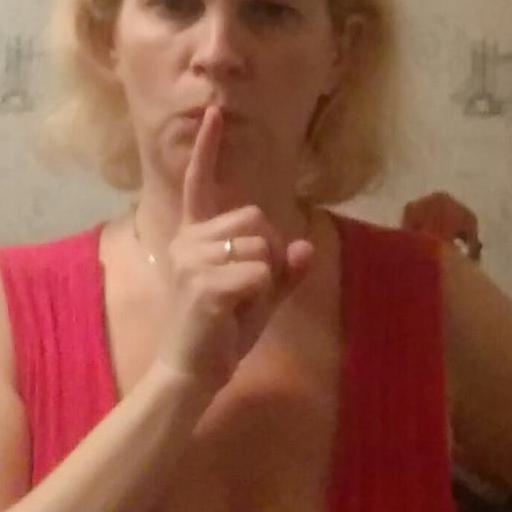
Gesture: mute